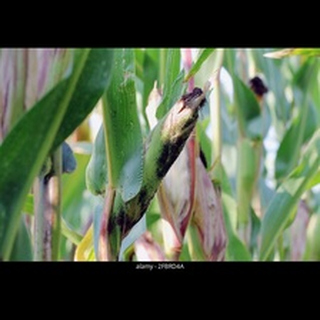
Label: wheat_aphid